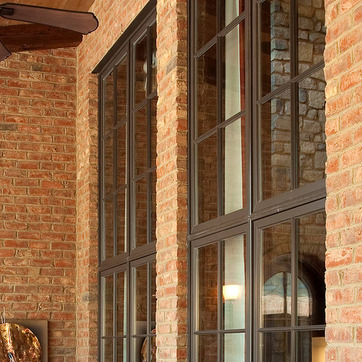
Material: brick